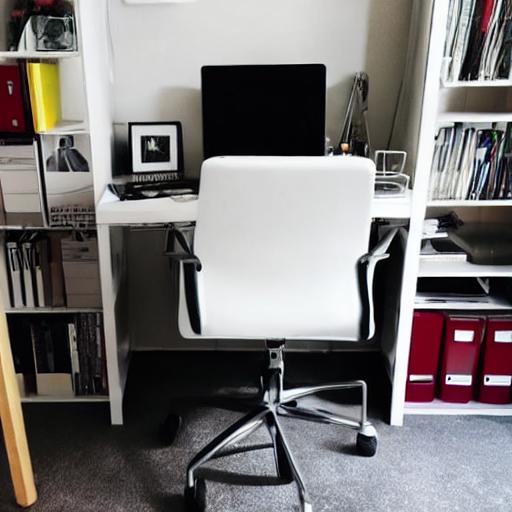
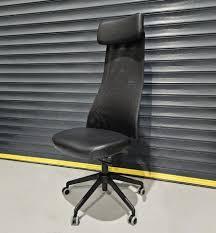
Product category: items_chair
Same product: no